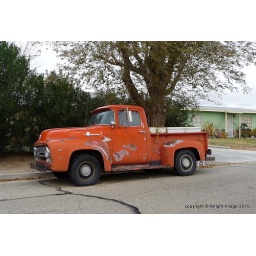
I liked the green house in the background. It went well with this old picup.